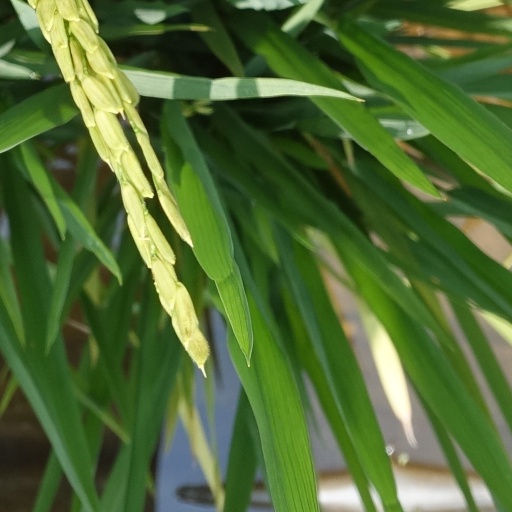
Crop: rice